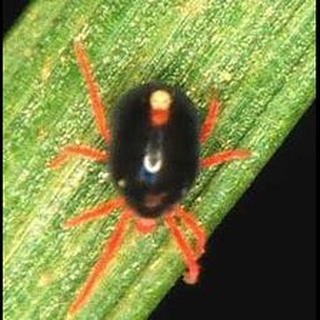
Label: wheat_mite